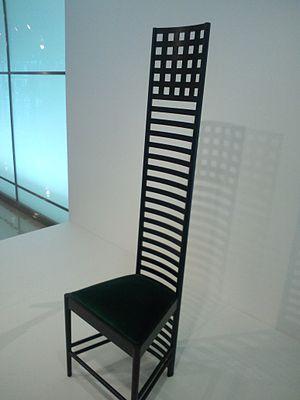
La chaise Hill House, créée par Charles Rennie Mackintosh en 1902, fait partie du mobilier de l'habitation privée « Hill House » à Helensburgh, en Écosse.